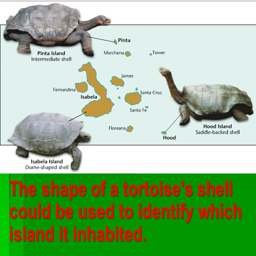
academic was fascinated by the tortoises they varied in predictable ways from island to another .